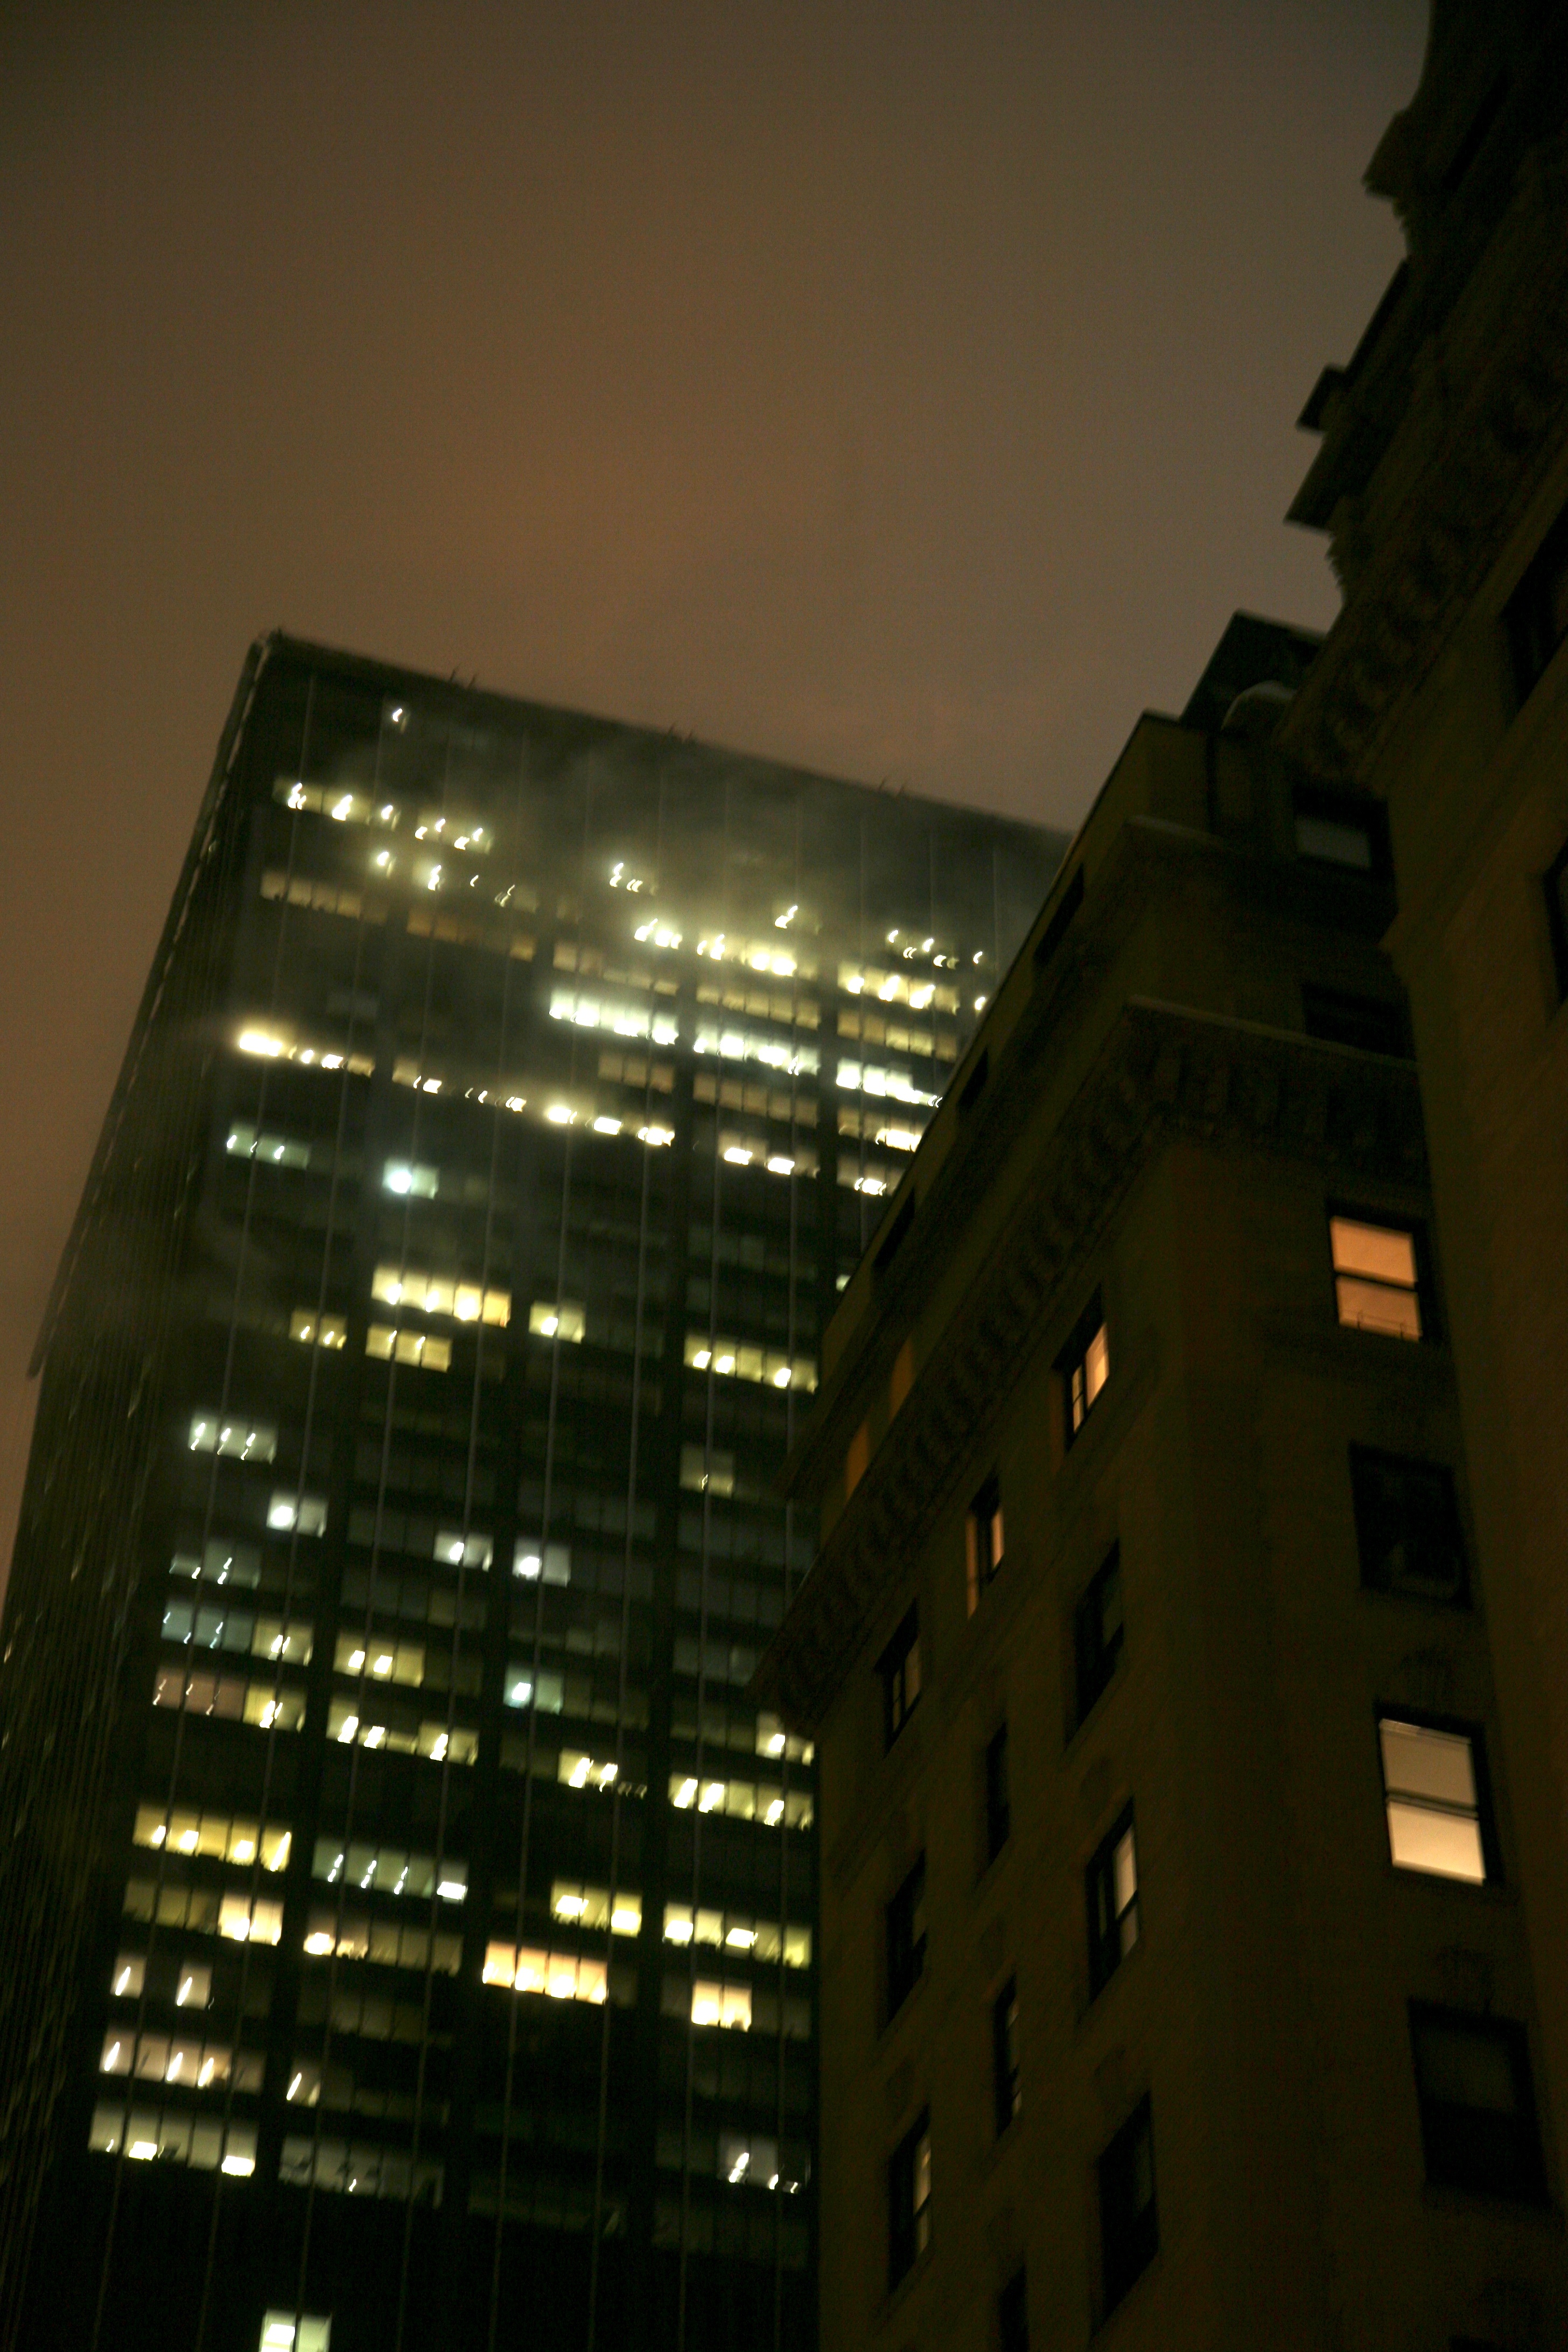
light, architecture, night, city, skyscraper, cityscape, downtown, evening, reflection, facade, lighting, tower block, shape, metropolis, urban area, metropolitan area